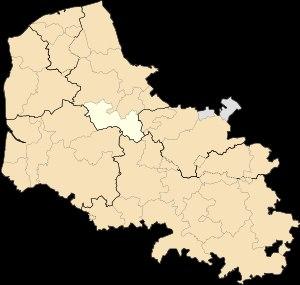
Depuis le 1ᵉʳ janvier 2017, le département du Pas-de-Calais compte 19 établissements publics de coopération intercommunale à fiscalité propre dont le siège est dans le département, dont un qui est interdépartemental. Par ailleurs quatre communes sont groupées dans une intercommunalité dont le siège est situé hors département.